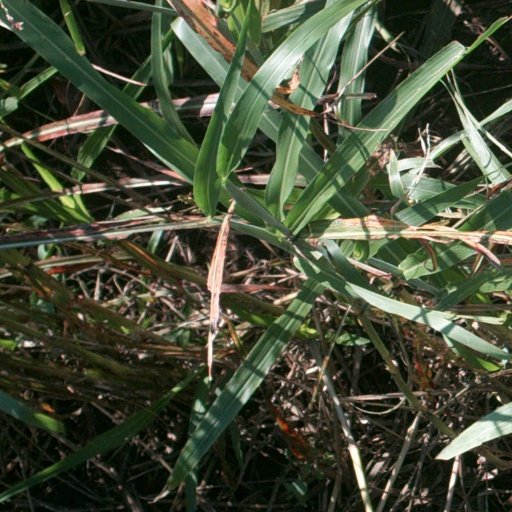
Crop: sorghum